Bantay

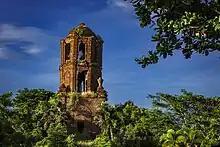
The bell tower was damaged by a 7.3 magnitude earthquake on July 27, 2022

About 94% of the total inhabitants are Christians, while the remaining 6% are Muslims or belong to other major religions/sects.